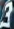
Number: 3